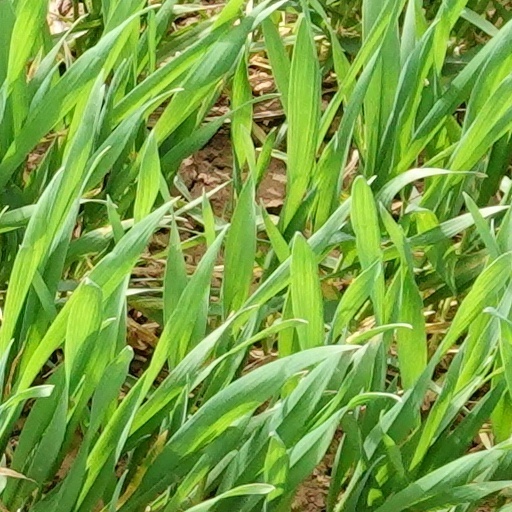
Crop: wheat